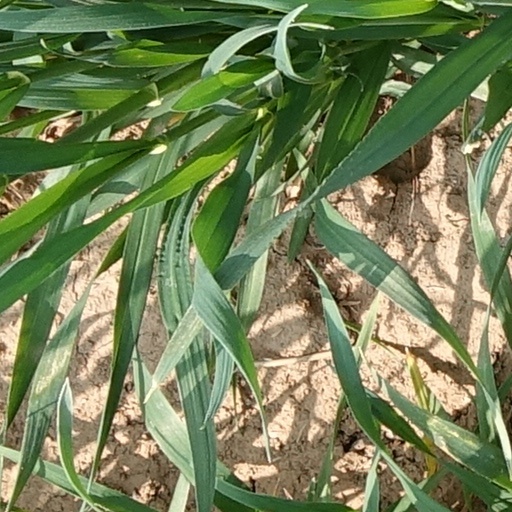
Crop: wheat